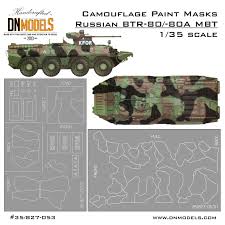
Label: BTR